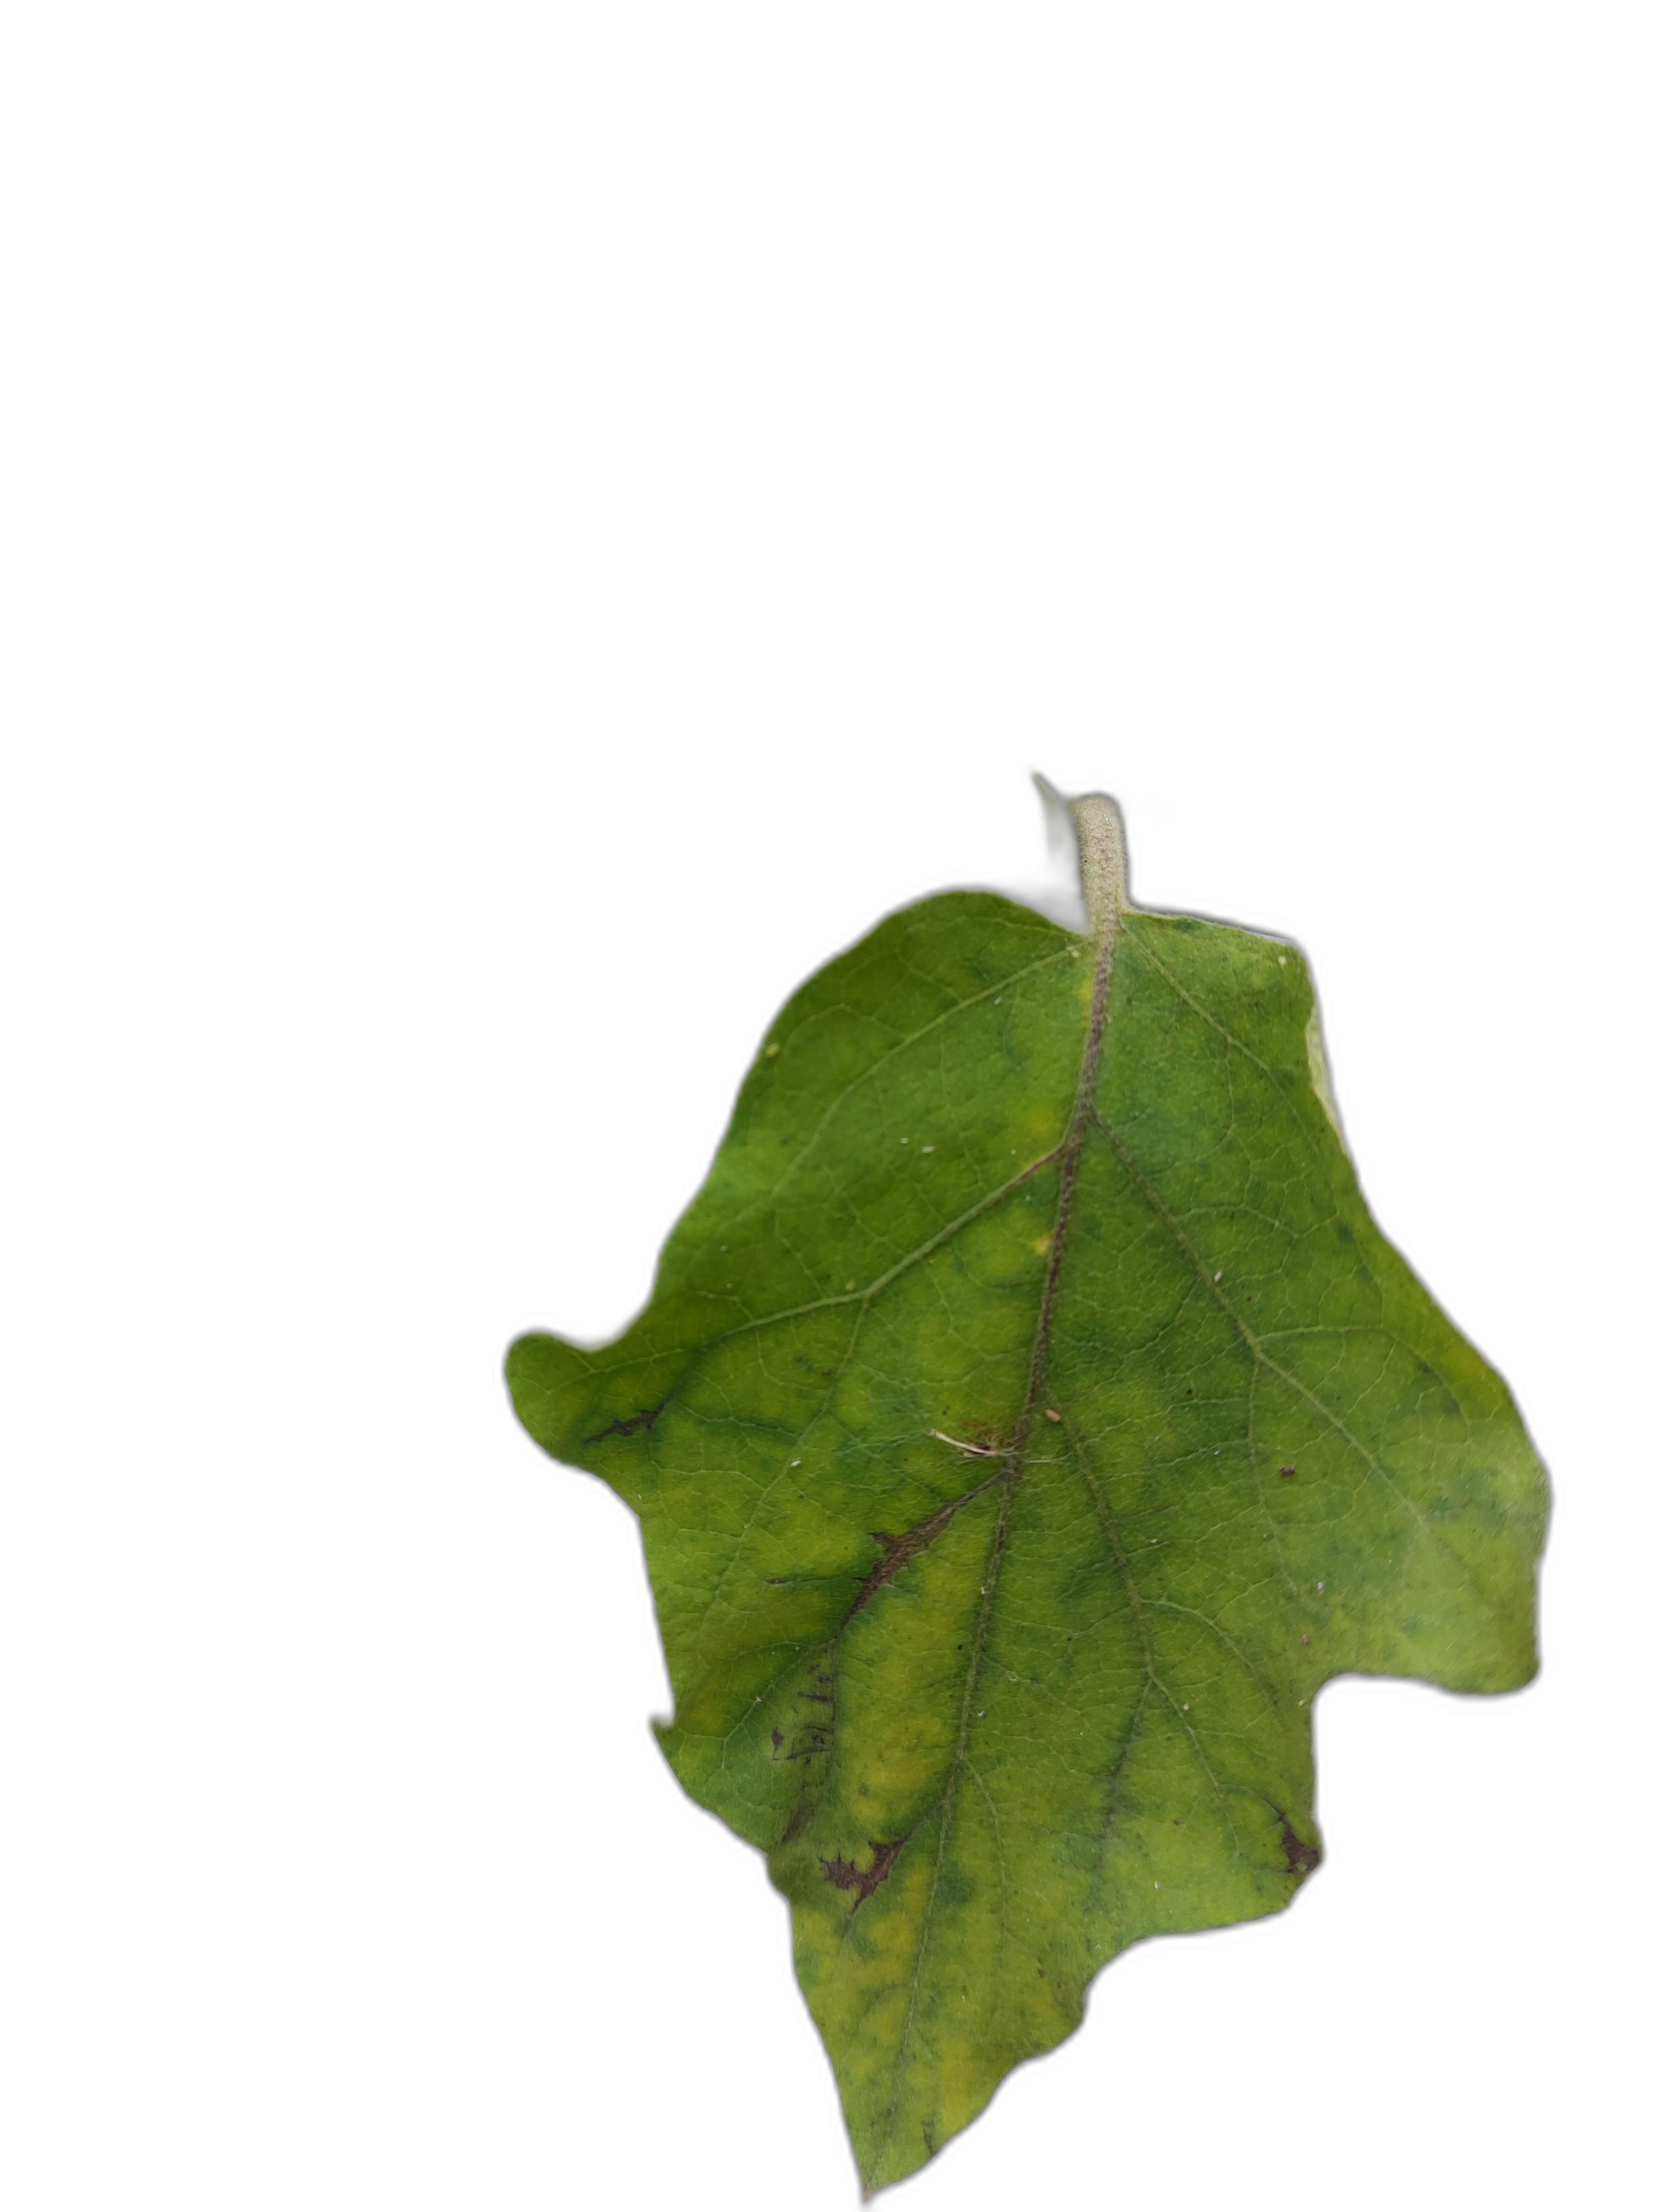
Label: Healthy Leaf